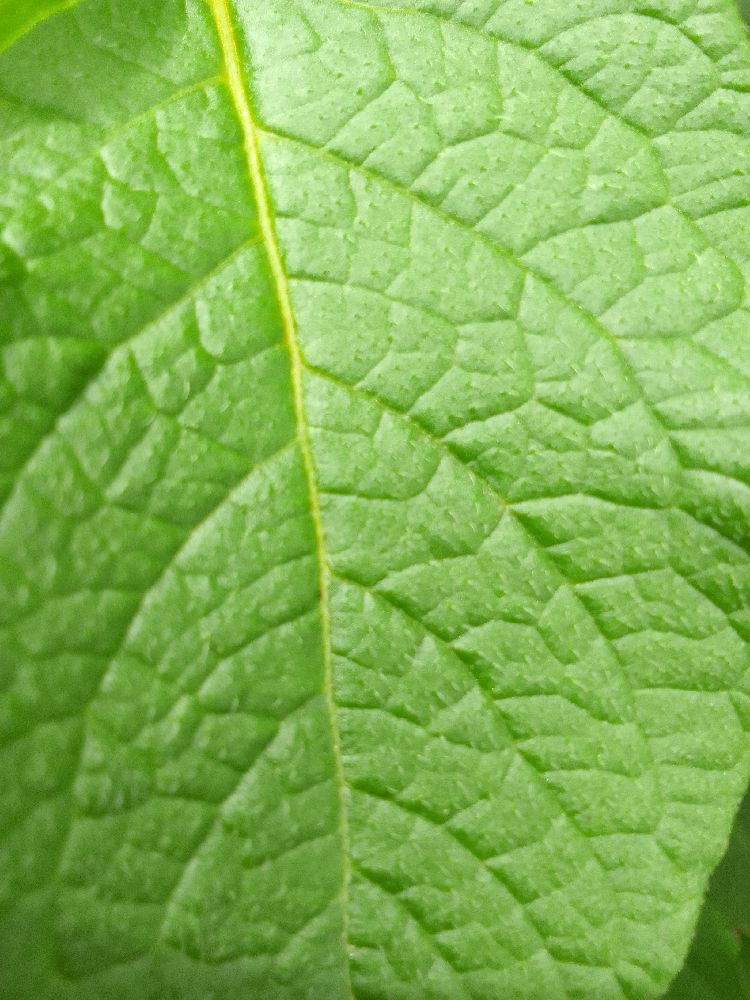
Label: Healthy